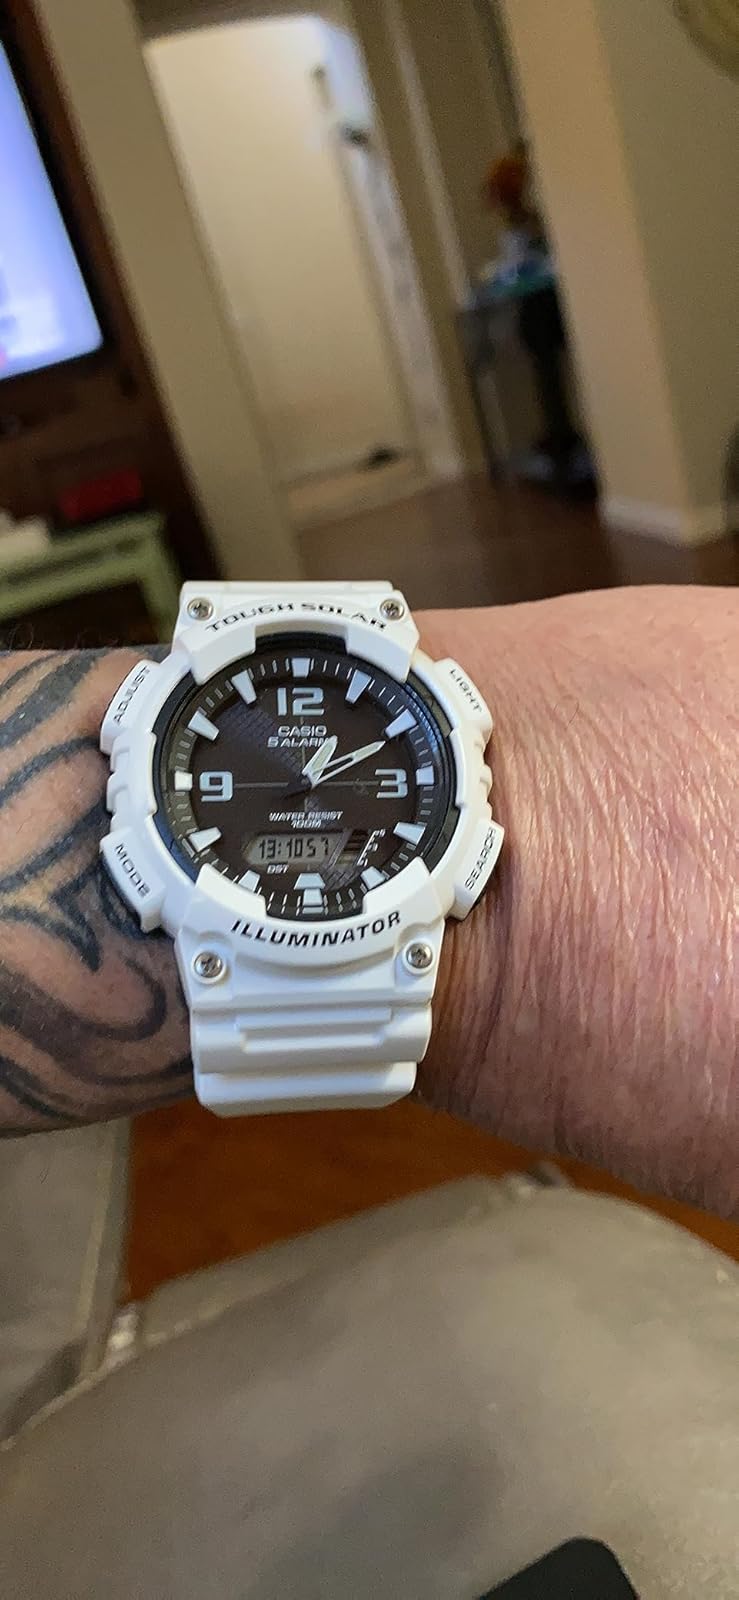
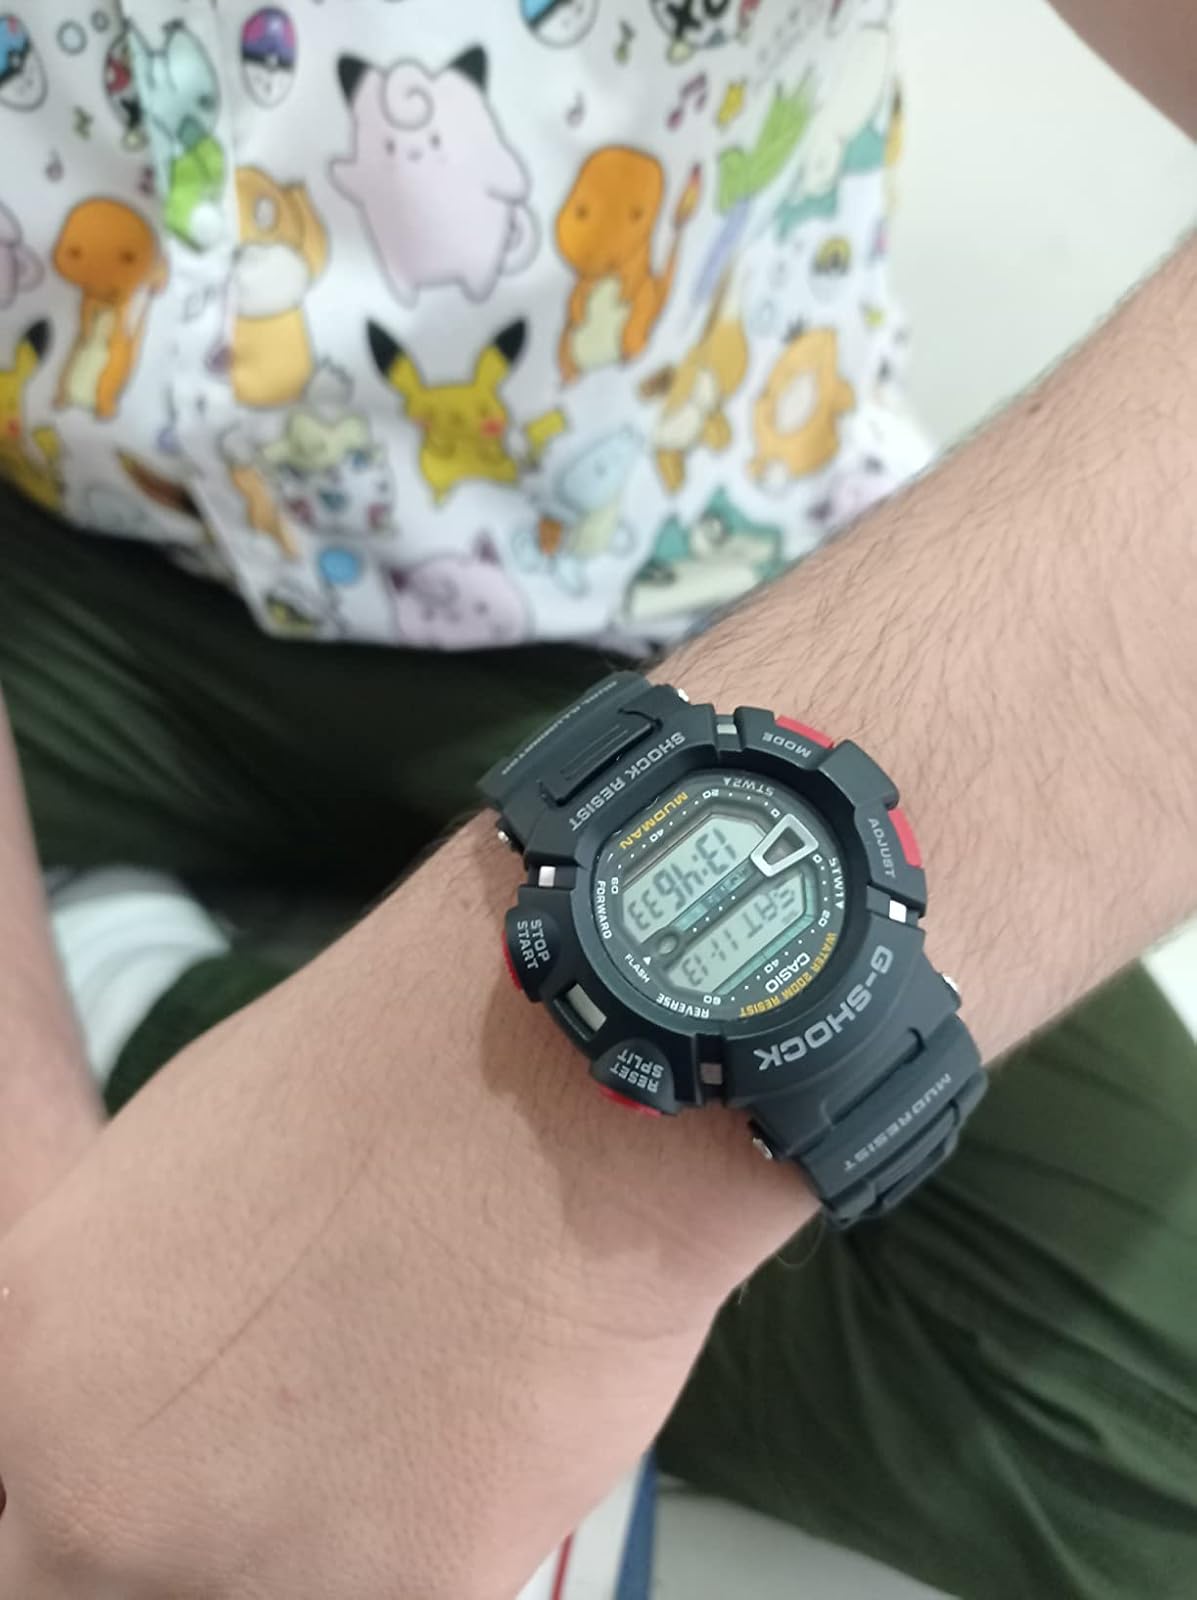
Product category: accessories_watch
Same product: no